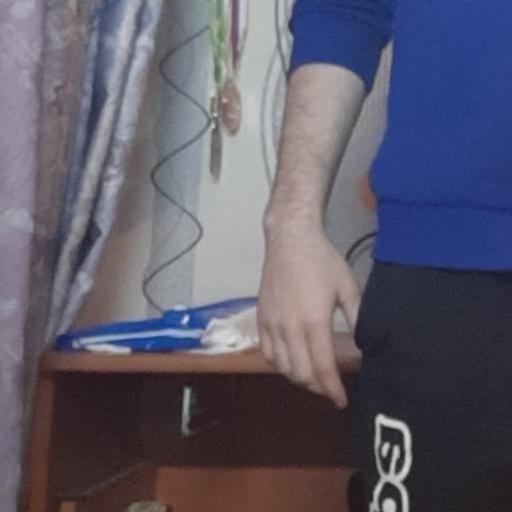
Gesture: no_gesture